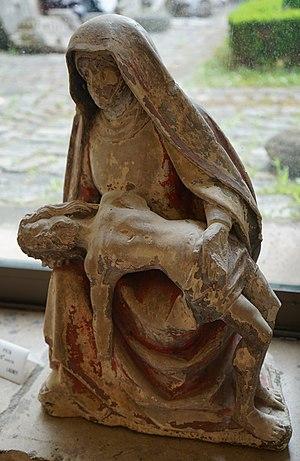
au musée de Toul.
L'église Saint-Martin est une église catholique située à Lagery, en France.